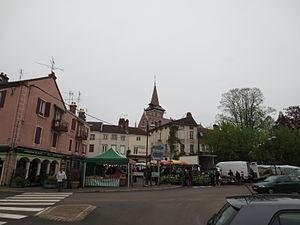
Markets in Louhans
Louhans est une commune française située géographiquement dans la plaine de Bresse, et administrativement dans le département de Saône-et-Loire dont elle est un des chefs lieux d'arrondissement, en région Bourgogne-Franche-Comté.